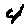
Label: 4